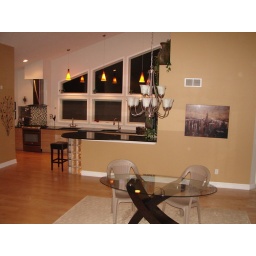
Counter to ceiling window in kitchen